Total Nonstop Action Wrestling

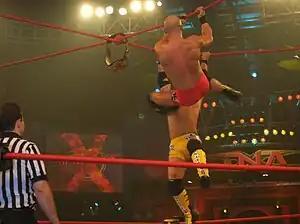
High-flying, high risk moves are a centerpiece of the X Division.

The X Division is known for its high-flying, high-risk style matches. While most wrestlers who perform are under , thus being cruiserweights, Impact would emphasize the high-risk nature of the moves that these wrestlers perform by removing all restraints from competing in the X Division and allowing wrestlers to perform almost stunt-like moves. Because of this, wrestlers such as Samoa Joe, billed at , Kurt Angle, billed at , and Abyss, billed at , have also competed in the division. The slogan "It's not about weight limits, it's about no limits" has been used throughout the years to describe the division.